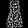
Label: Dress